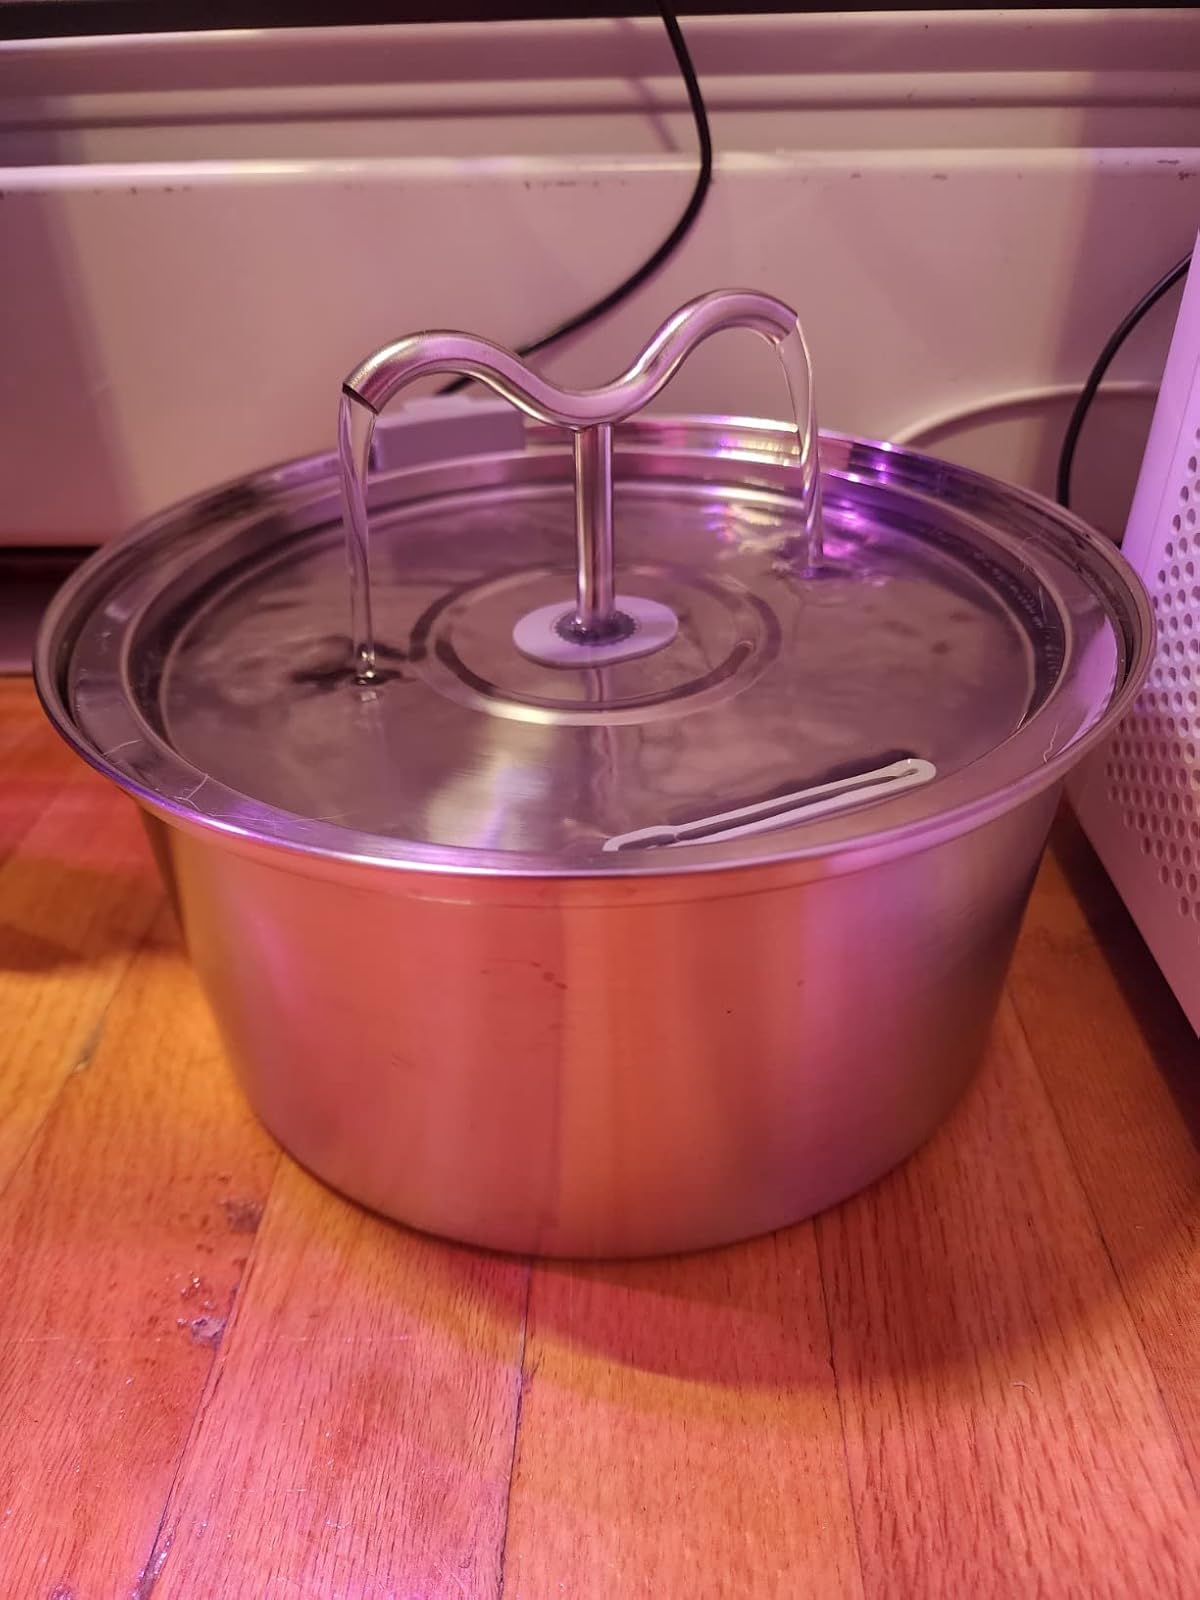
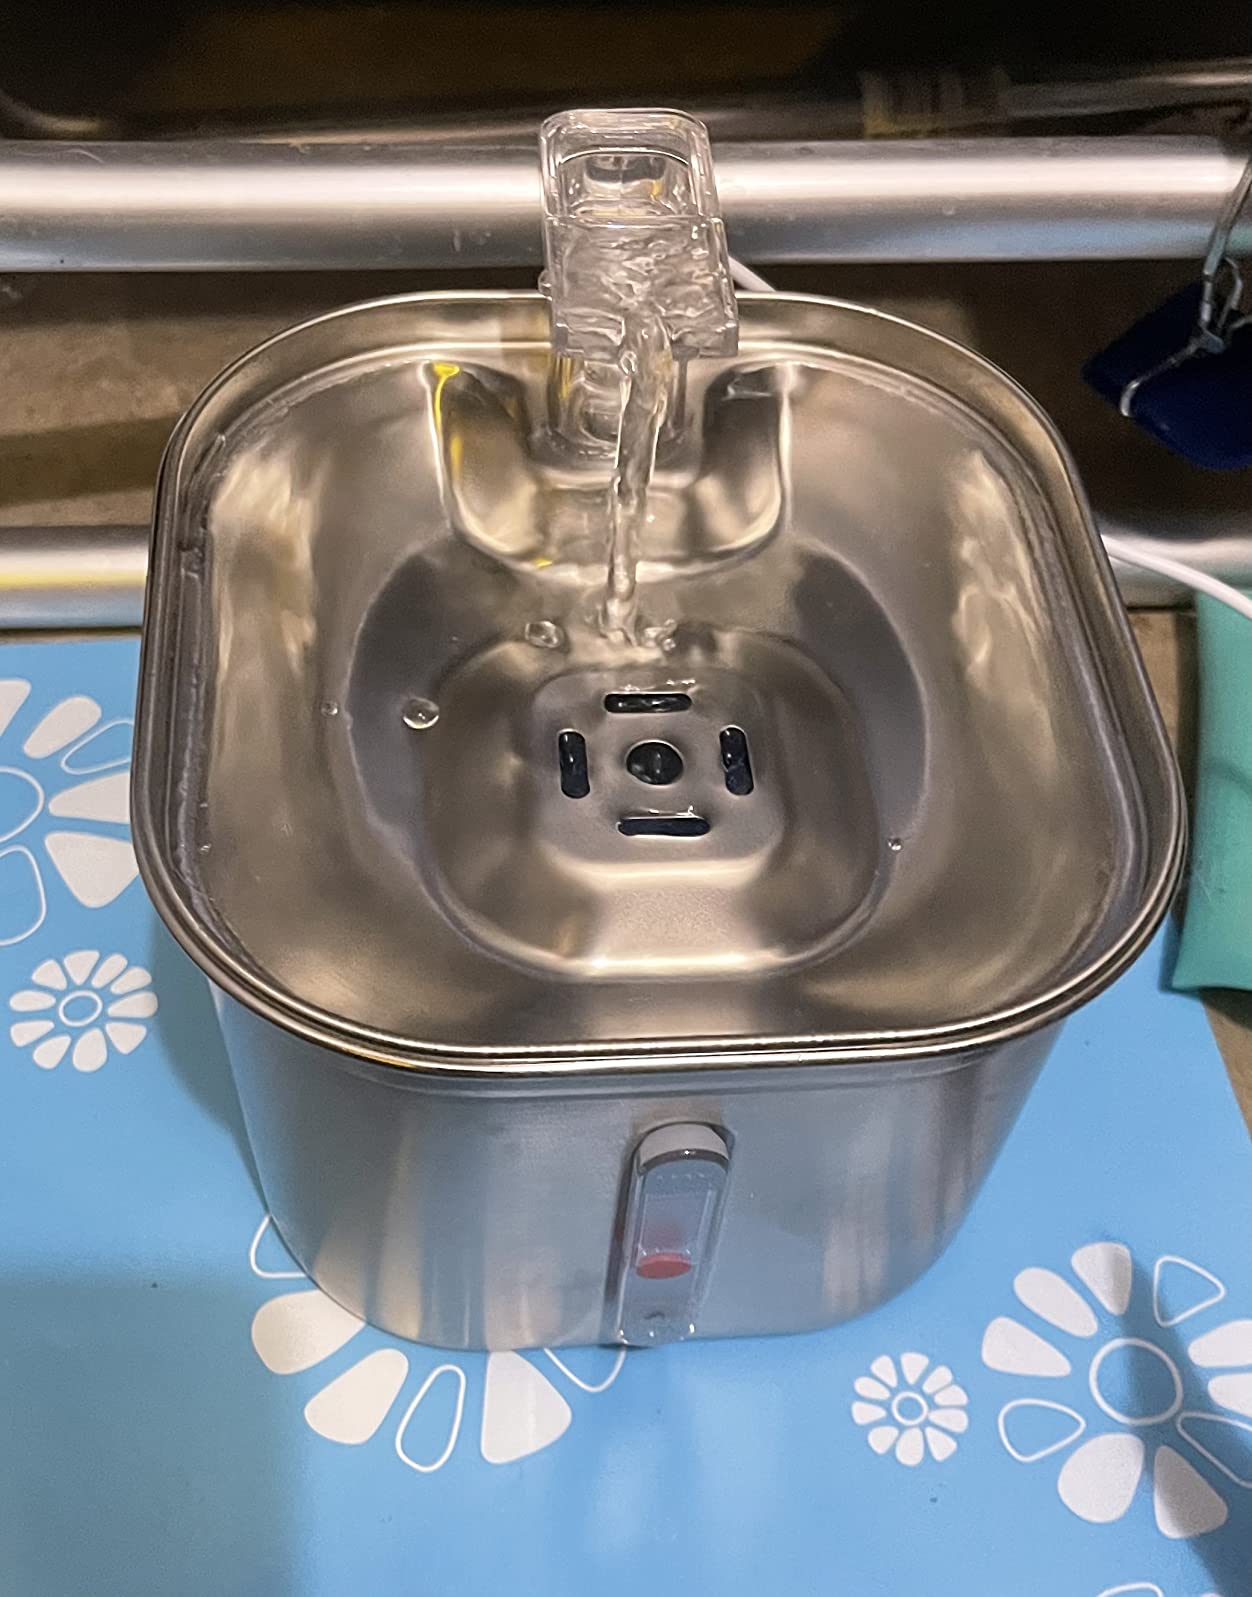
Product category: items_bowl
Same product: no